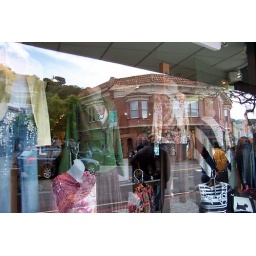
Reflection in dress shop window in Sausalito.